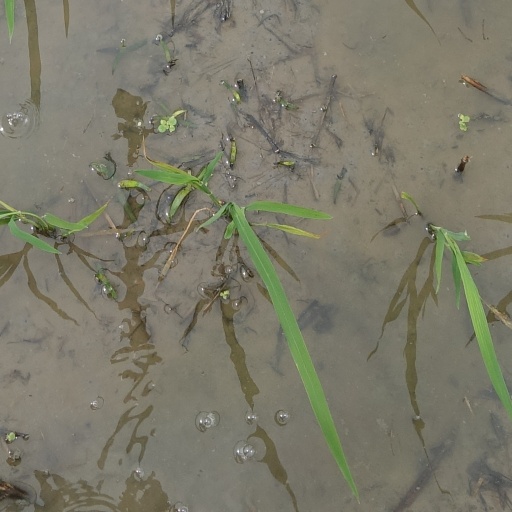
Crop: rice